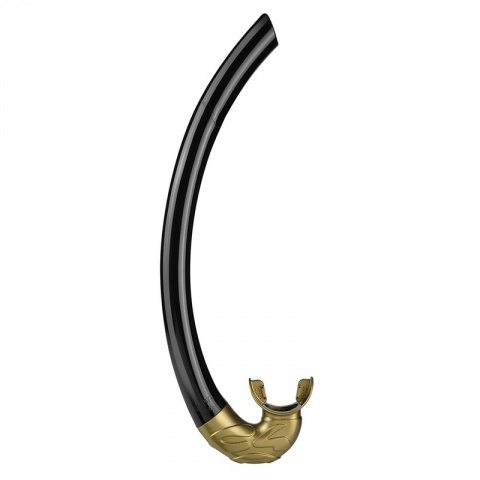
C4 Mistral Gold Snorkel
Mistral is a snorkel specifically designed for freediving and spearfishing. It features an anatomical bite in non-allergenic silicone for long use. The tube is molded in two different materials with a different hardness. The central part of the tube is made in semi-rigid thermoplastic and the upper part of the snorkel is made in a softer more flexible material.
Brand: c4
Category: Sporting Goods > Outdoor Recreation > Boating & Water Sports > Diving & Snorkeling > Snorkels > Semi-Dry Snorkels